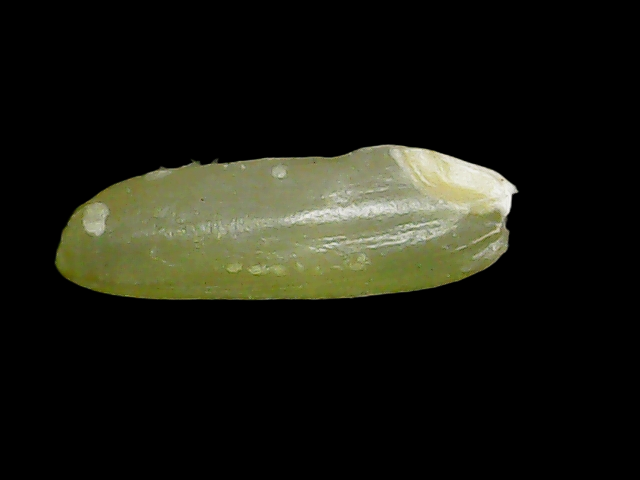
Rice variety: Binadhan11